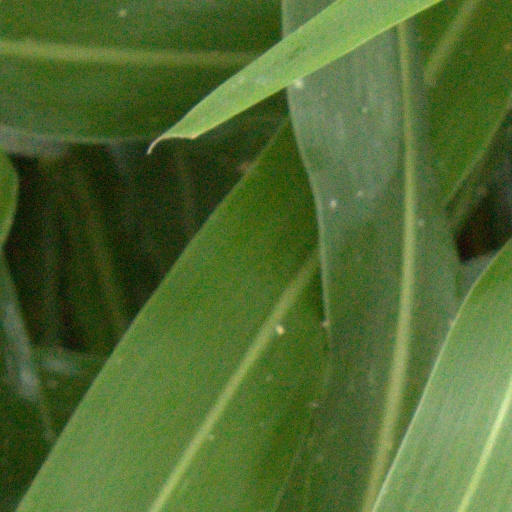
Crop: sorghum